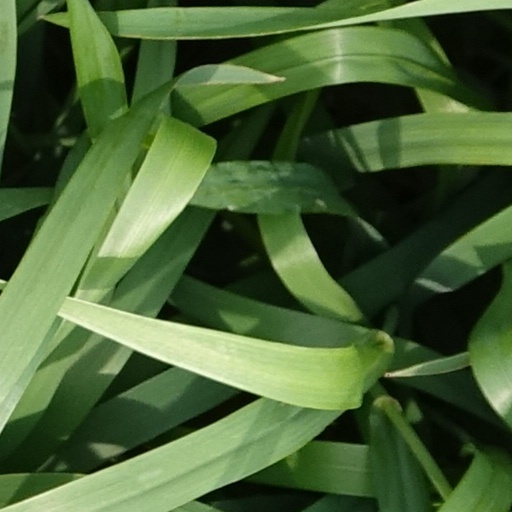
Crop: wheat